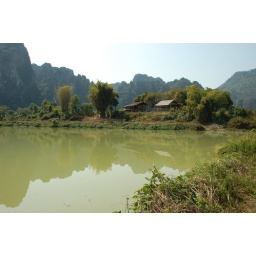
little house by the water